Northbourne Avenue

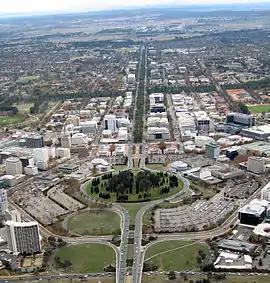
Aerial view of Northbourne Avenue looking north from Civic. City Hill is in the foreground.

Many ACTION buses travelling between City and Dickson, Gungahlin or Belconnen used the road, which had many bus stops along it until the light rail line along the median strip opened in April 2019.